Andrew Moray

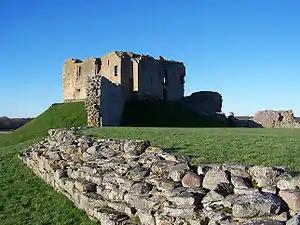
Duffus Castle. The stone-built bailey is a 14th-century addition to the site of Freskin's castle.

The Morays of Petty possessed significant political influence. The family were loyal agents of the Scots king. Sir Andrew Moray of Petty, head of the north branch of the family, acted from 1289 as the king's chief law officer in north Scotland (the Justiciar) and may have been co-opted to the guardianship following in the premature death of King Alexander III. He had close personal connections to the most politically influential family in Scottish society, the Comyns. Sir Andrew's first wife was a daughter of John (I) 'the Red' Comyn of Badenoch, and his second wife was Euphemia Comyn. The Morays of Petty also had links to the Douglases of Douglasdale.